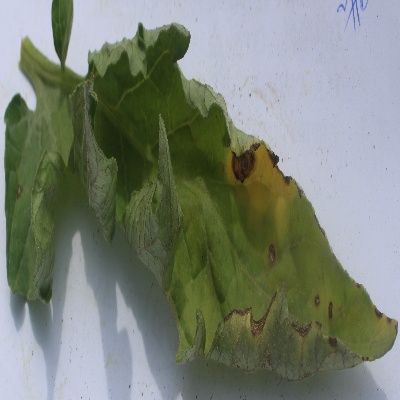
Crop: Tomato
Condition: septoria leaf spot